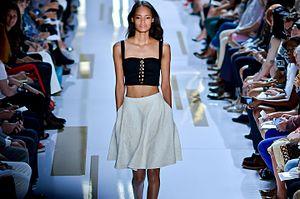
Malaika Firth est un mannequin britannique né le 23 mars 1994 à Mombasa, au Kenya.